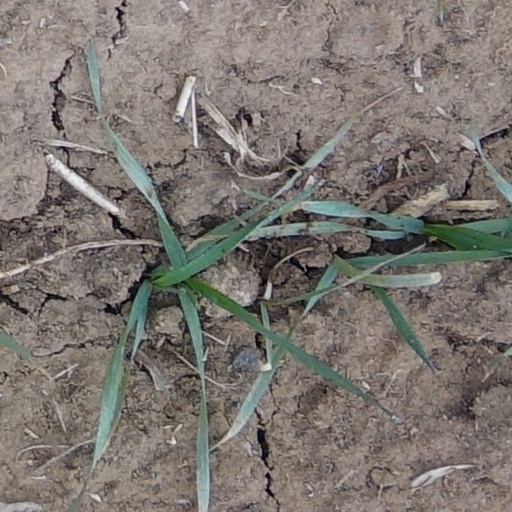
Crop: wheat